Sonata in D minor (Speer)

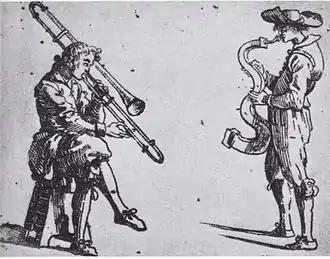
Etching from the series "Figure con instrumenti musicali e boscarecci" by Giovanni Battista Braccelli showing Baroque musicians playing a trombone and a serpent

The Sonata in D minor is a sonata for brass quintet (2 cornetts, 3 trombones and continuo) by the Baroque composer Georg Daniel Speer (1636–1709)